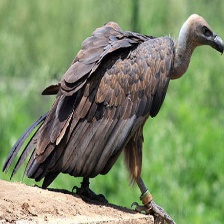
Species: INDIAN VULTURE
Scientific name: GYPS INDICUS
ImageNet parent category: vulture